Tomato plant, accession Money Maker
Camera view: tilt-top (135 deg); turntable rotation: 330 degrees
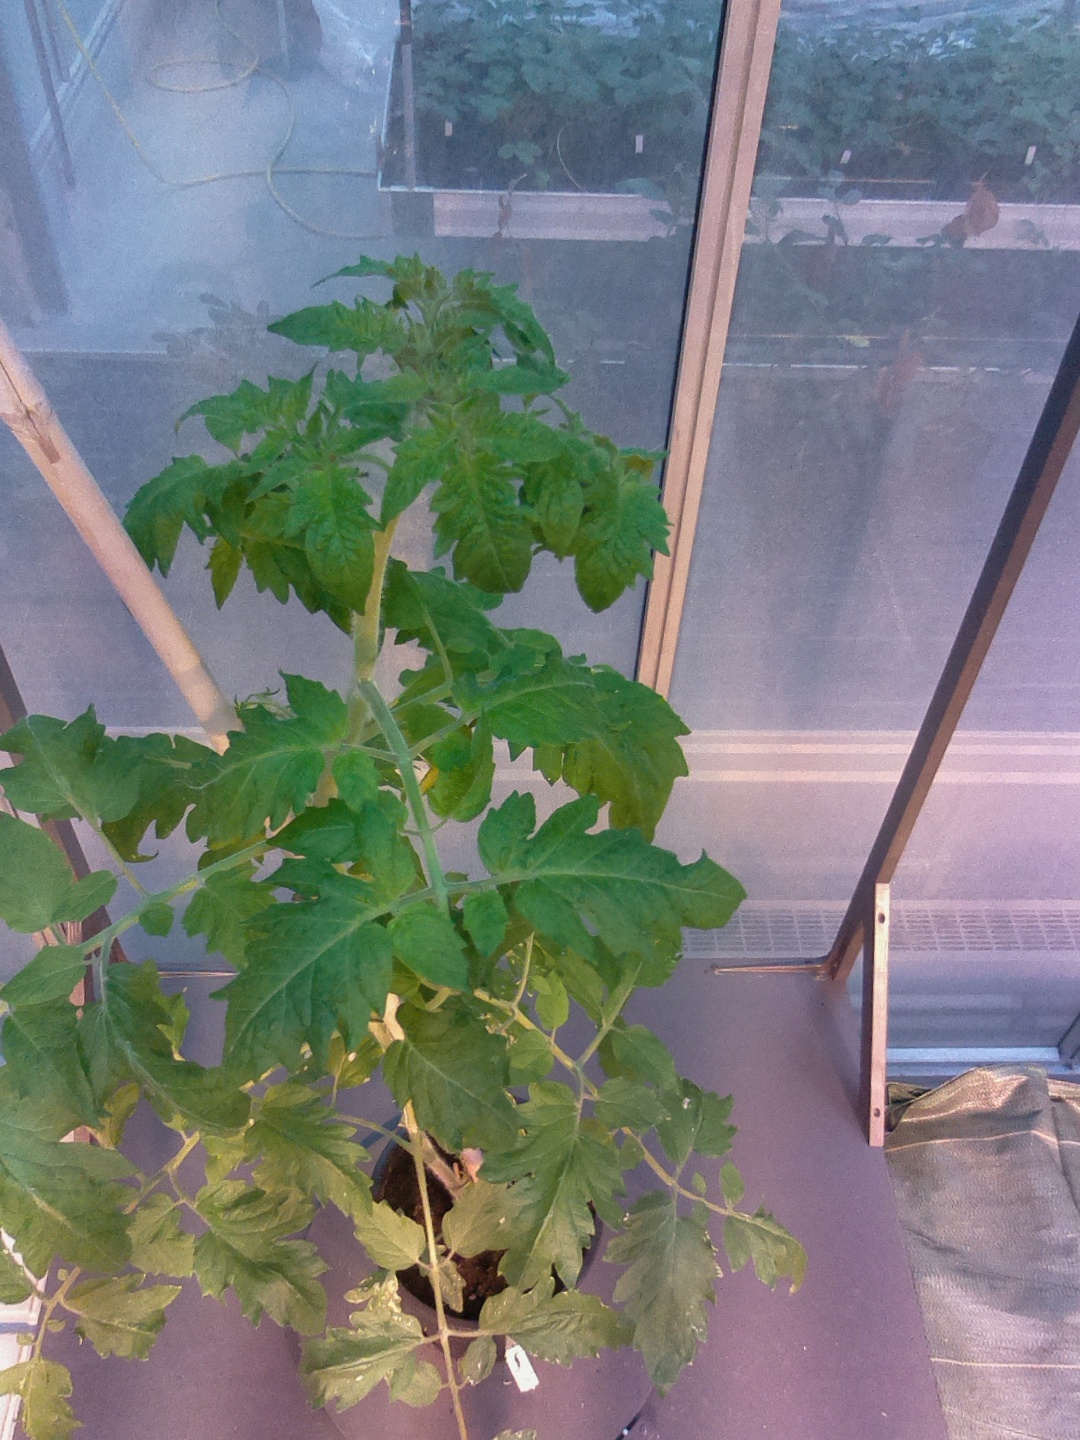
BBCH growth stage 61: 10%-20% of flowers open